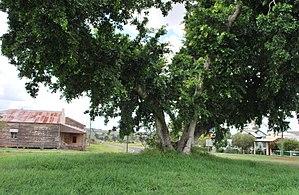
Binjour est une localité rurale dans la région de North Burnett dans le Queensland en Australie.